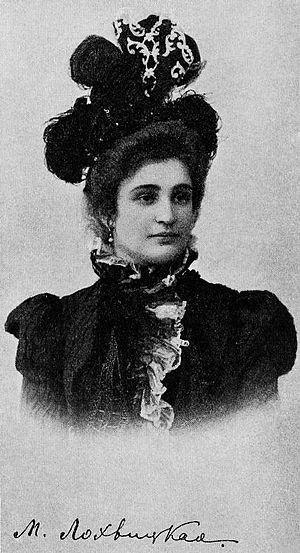
Mirra Lokhvitskaïa, née Maria Alexandrovna Lokhvitskaïa le 19 novembre 1869 à Saint-Pétersbourg et morte dans cette ville le 27 août 1905, est une poétesse russe qui a connu la gloire à la fin des années 1890.